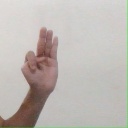
अक्षर: भ